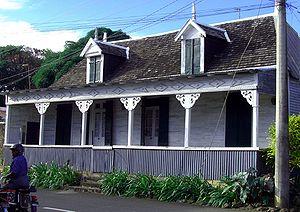
Mahébourg est une petite ville côtière du sud-est de l'île Maurice. Protégée par une baie, c'est la principale localité du district de Grand Port. Elle comptait 15 753 habitants en 2000.